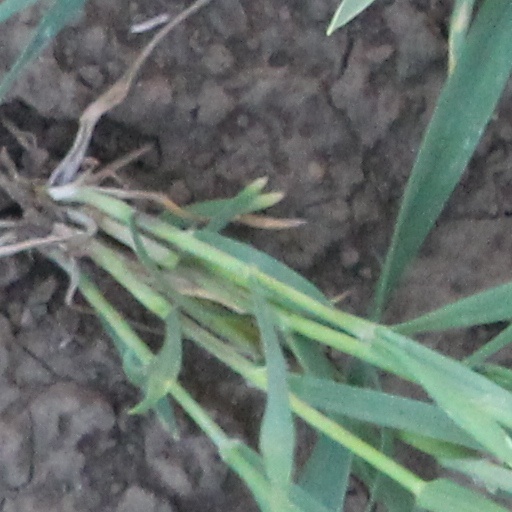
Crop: wheat